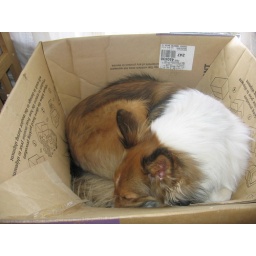
Spenser tucked into computer box in office